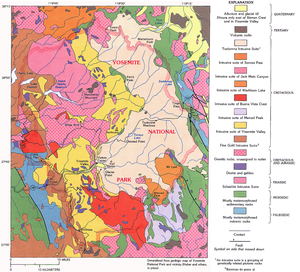
La sierra Nevada /ˈsjera neˈβaða/ est un massif montagneux élevé, principalement situé dans l'Est de la Californie et marginalement dans l'Ouest du Nevada, aux États-Unis. Son principal sommet est le mont Whitney. La sierra Nevada offre une grande diversité de paysages. La variété de la faune, de la végétation et du relief dépend de l'altitude et du versant. Derrière la sierra Nevada se trouve un grand désert : la vallée de la Mort. La chaîne offre plusieurs parcs naturels dont le Yosemite, renommé pour ses forêts, ses cascades et ses falaises granitiques.
Le parc national de Yosemite est un parc national américain situé dans les montagnes de la Sierra Nevada, dans l'est de la Californie. Avec une superficie totale de 3 081 km², il est le troisième plus grand parc de Californie. Classé parc national le 1ᵉʳ octobre 1890, le Yosemite est le deuxième plus ancien de l’histoire américaine, après celui de Yellowstone. Plus de 3,5 millions de touristes le fréquentent chaque année avec un record de 5 millions en 2016, ce qui en fait, avec le Grand Canyon et les Great Smoky Mountains, l’un des sites naturels les plus visités du pays. Ses chutes d’eau et ses dômes granitiques spectaculaires attirent chaque année des milliers de randonneurs et de grimpeurs venant du monde entier. Le Yosemite est un parc de haute montagne dont la diversité naturelle et paysagère a été reconnue patrimoine mondial par l’UNESCO en 1984. Mais l’intense fréquentation touristique, au printemps et en été, pose des problèmes environnementaux dans la vallée de Yosemite.